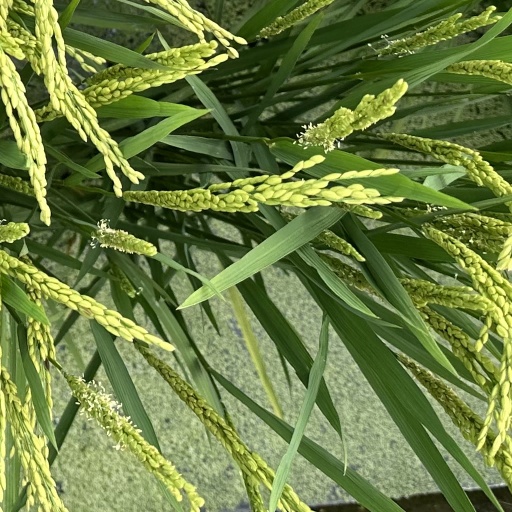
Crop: rice